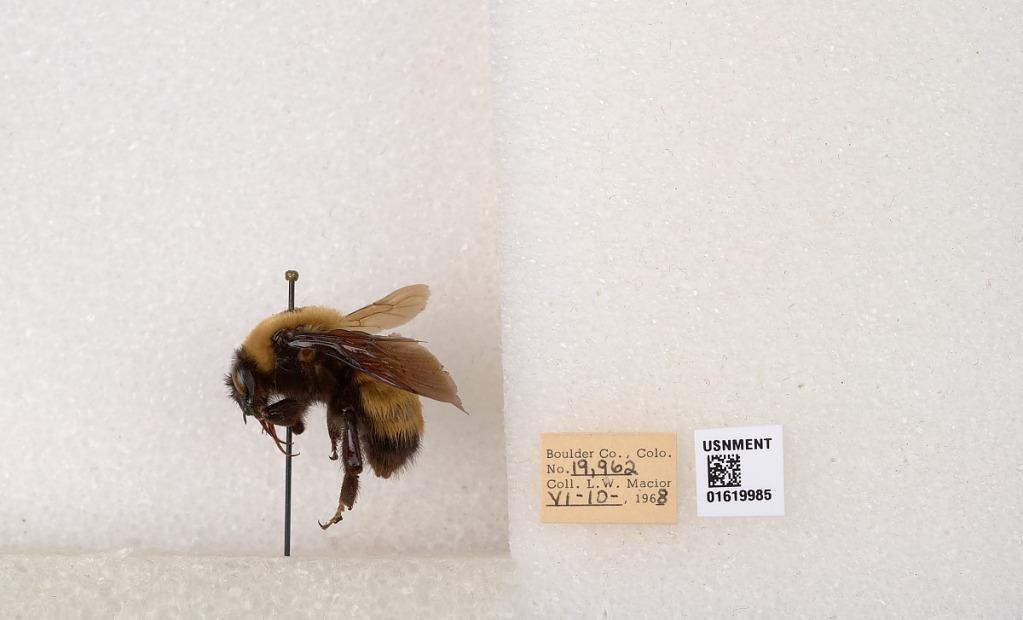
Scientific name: Bombus (Bombus) nevadensis Cresson